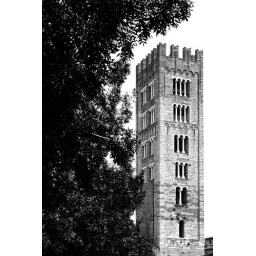
View of a church tower in the ancient city of Lucca, Italy.